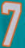
Number: 7